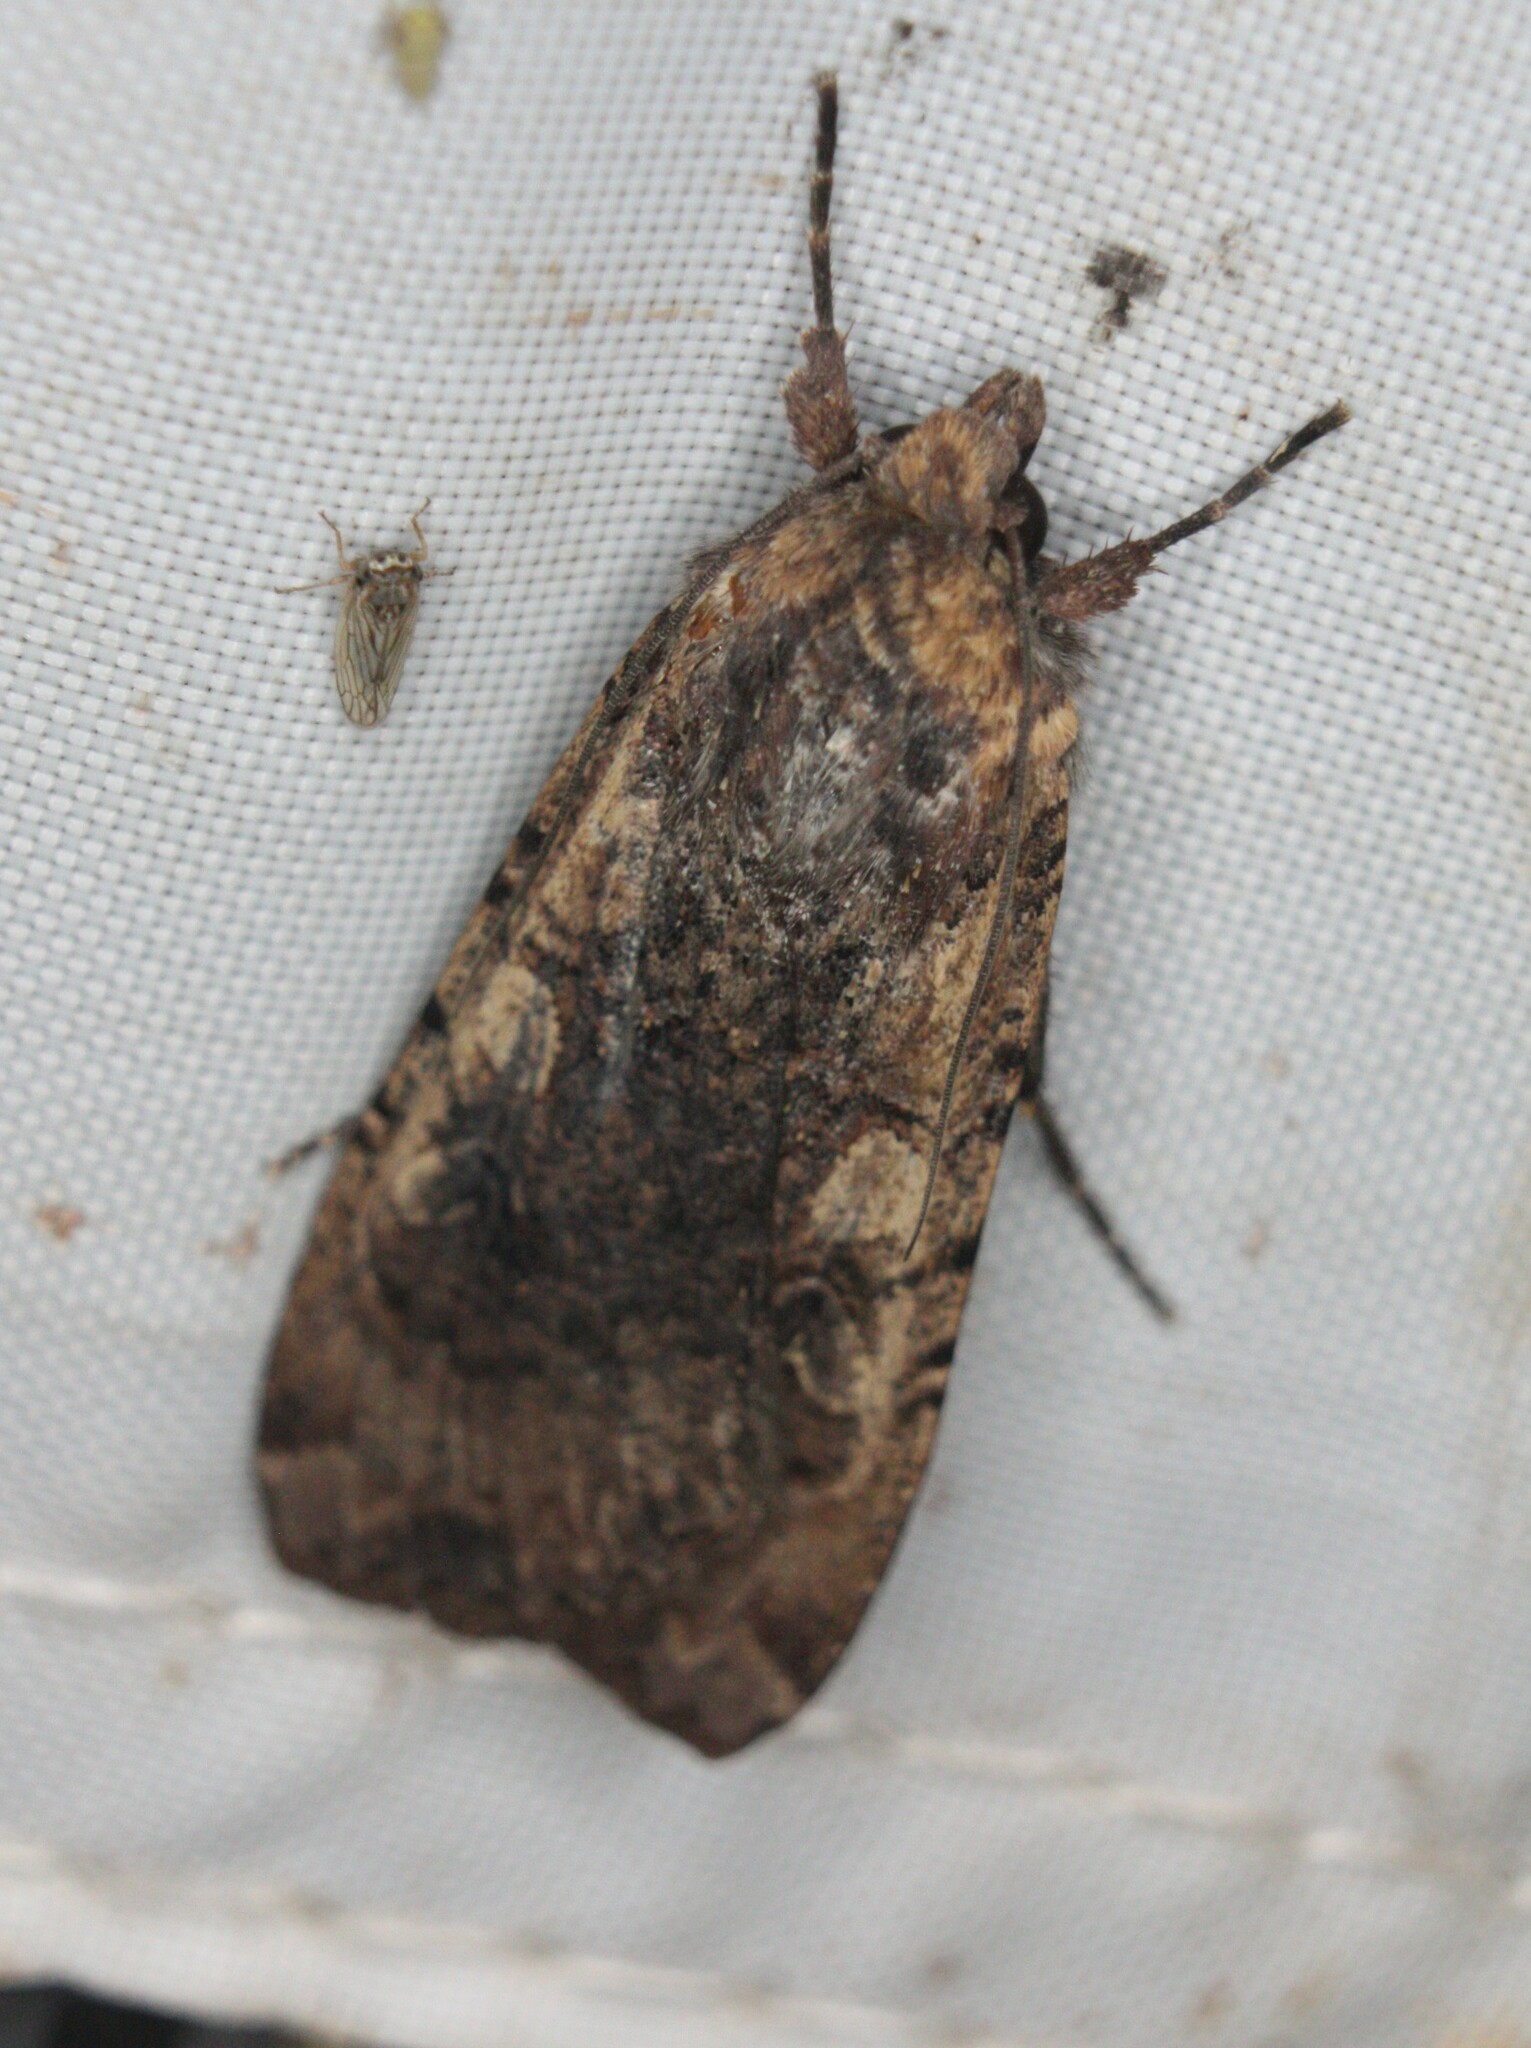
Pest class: cutworms